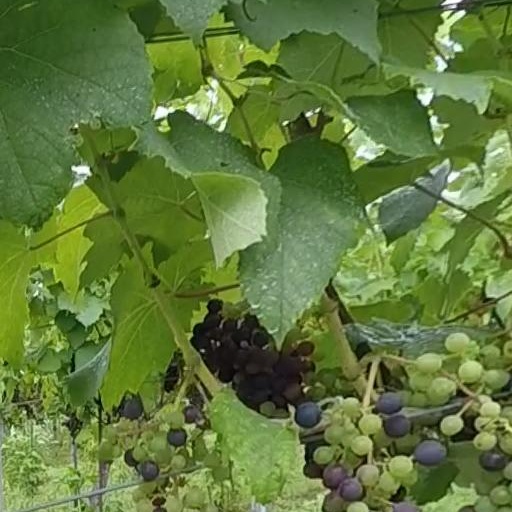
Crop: grape